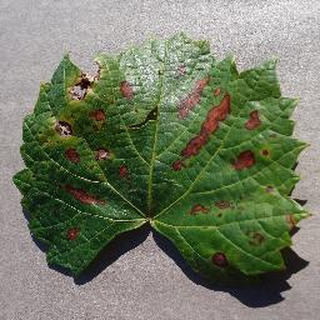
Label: grape_esca_black_measles